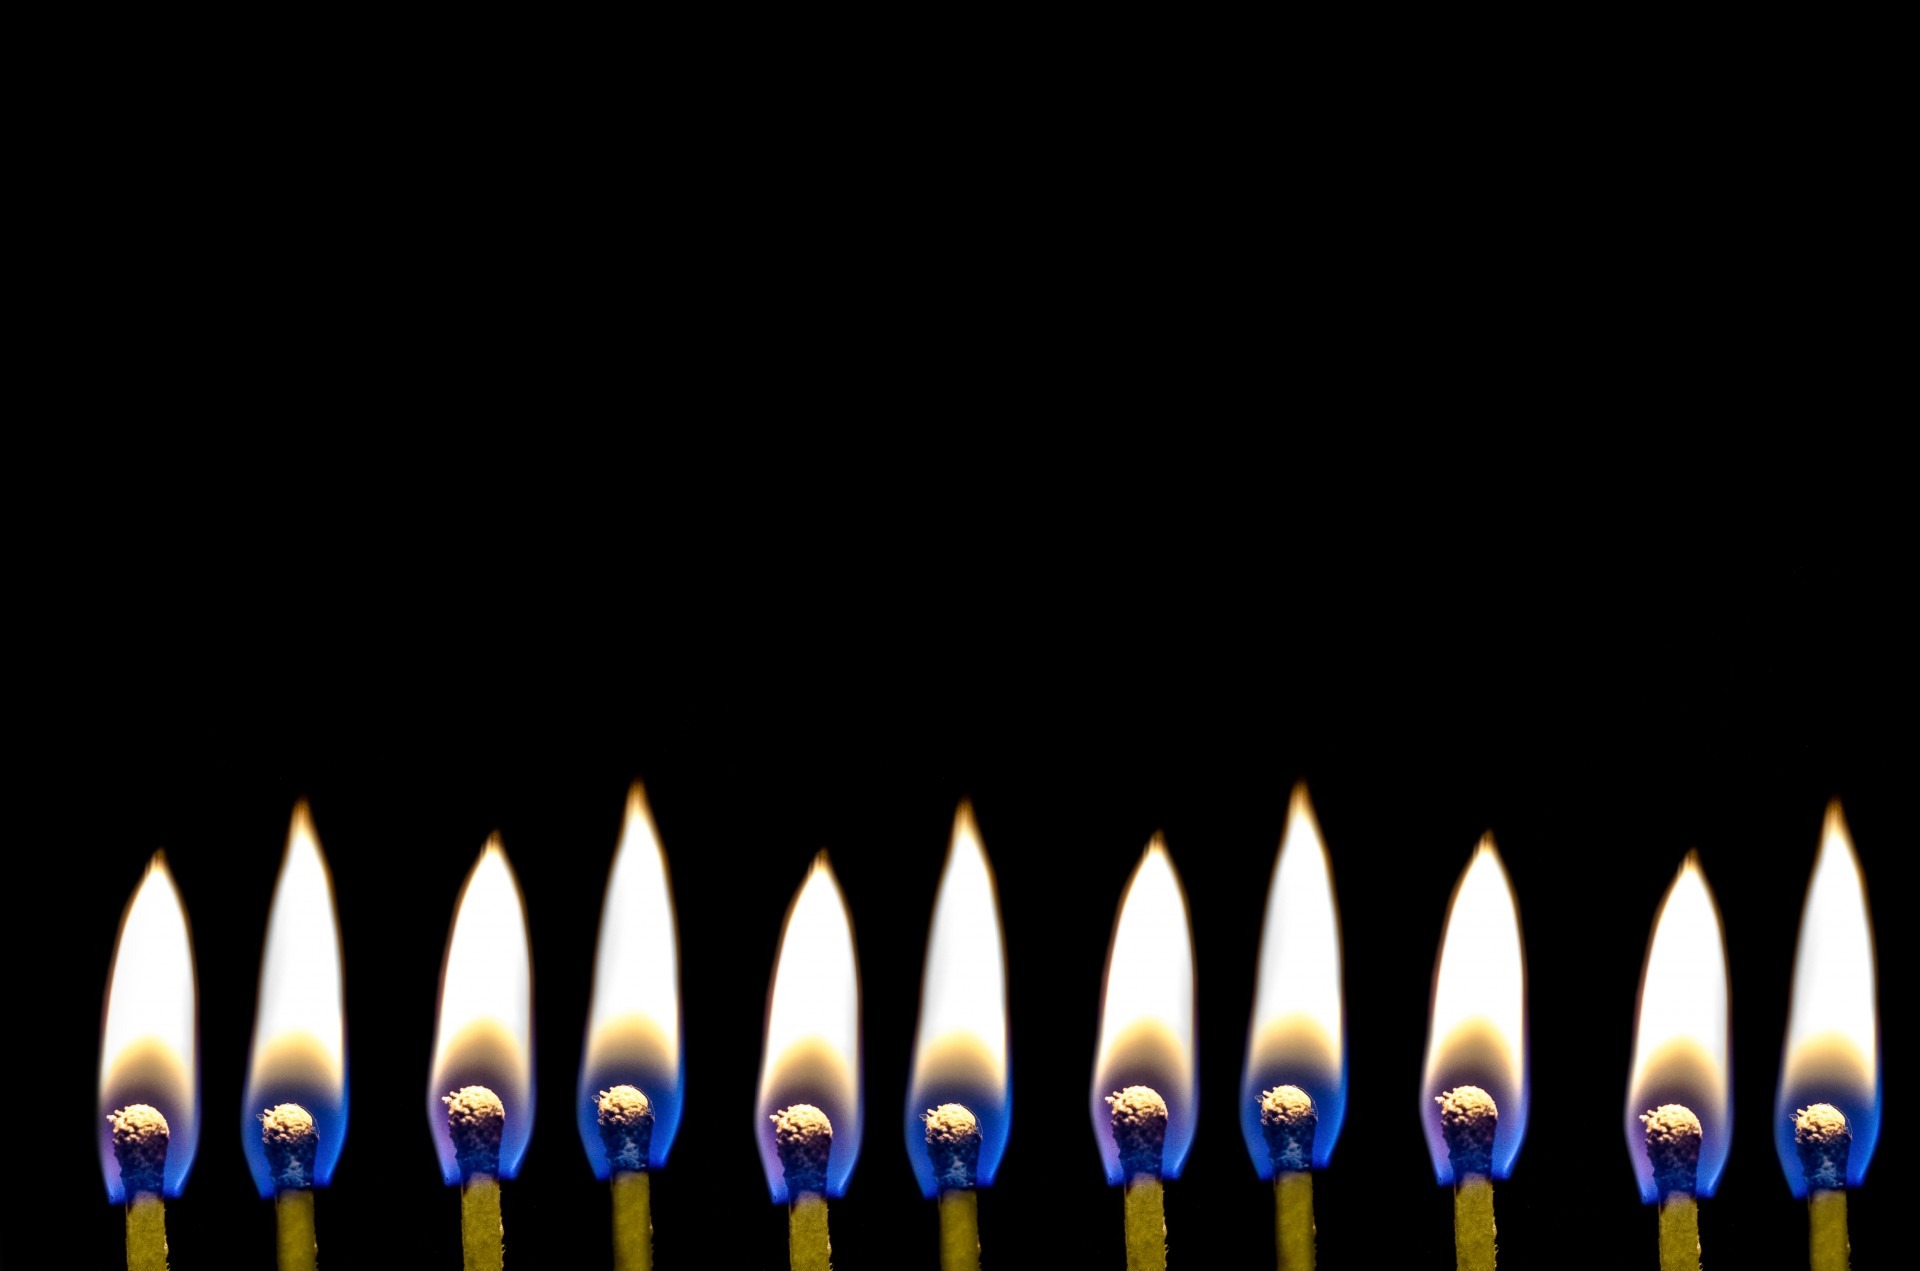
light, wood, dark, flame, fire, black, candle, lighting, background, burning, match, matches, sulfur